Foreign worker

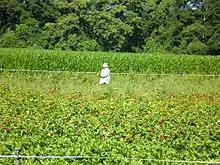
Foreign farmworker in New York

Foreign workers or guest workers are people who work in a country other than one of which they are a citizen. Some foreign workers use a guest worker program in a country with more preferred job prospects than in their home country. Guest workers are often either sent or invited to work outside their home country or have acquired a job before leaving their home country, whereas migrant workers often leave their home country without a specific job in prospect.